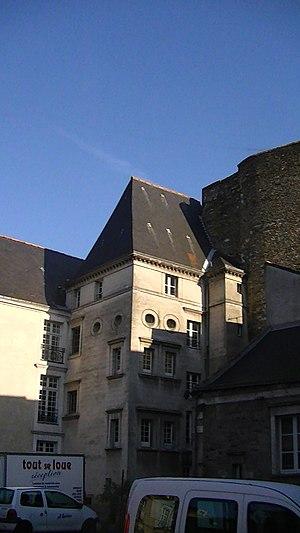
L'hôtel de ville de Nantes, en France, est un ensemble de bâtiments abritant le conseil municipal et les services administratifs de la commune. Limitée à l'origine au manoir de Derval, l'appellation couvre les bâtiments contigus, notamment l'hôtel de Rosmadec et l'hôtel de Monti de Rezé.